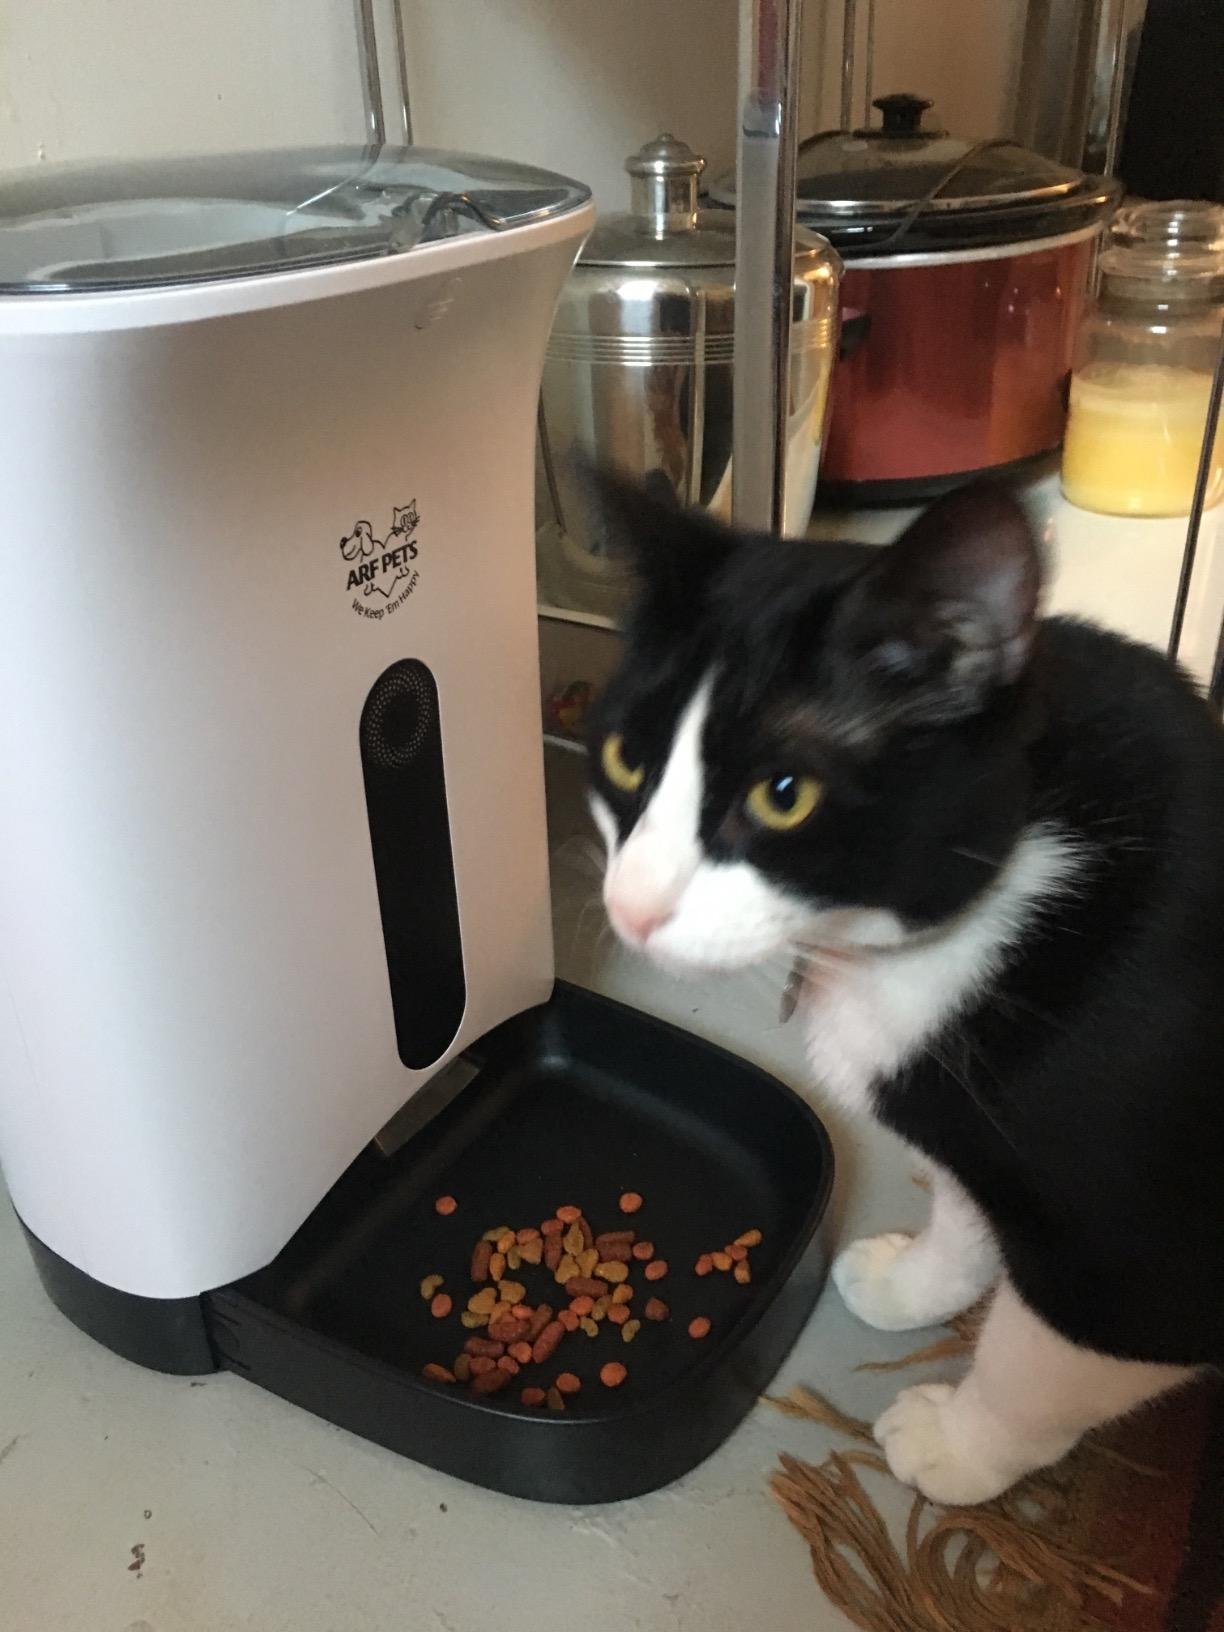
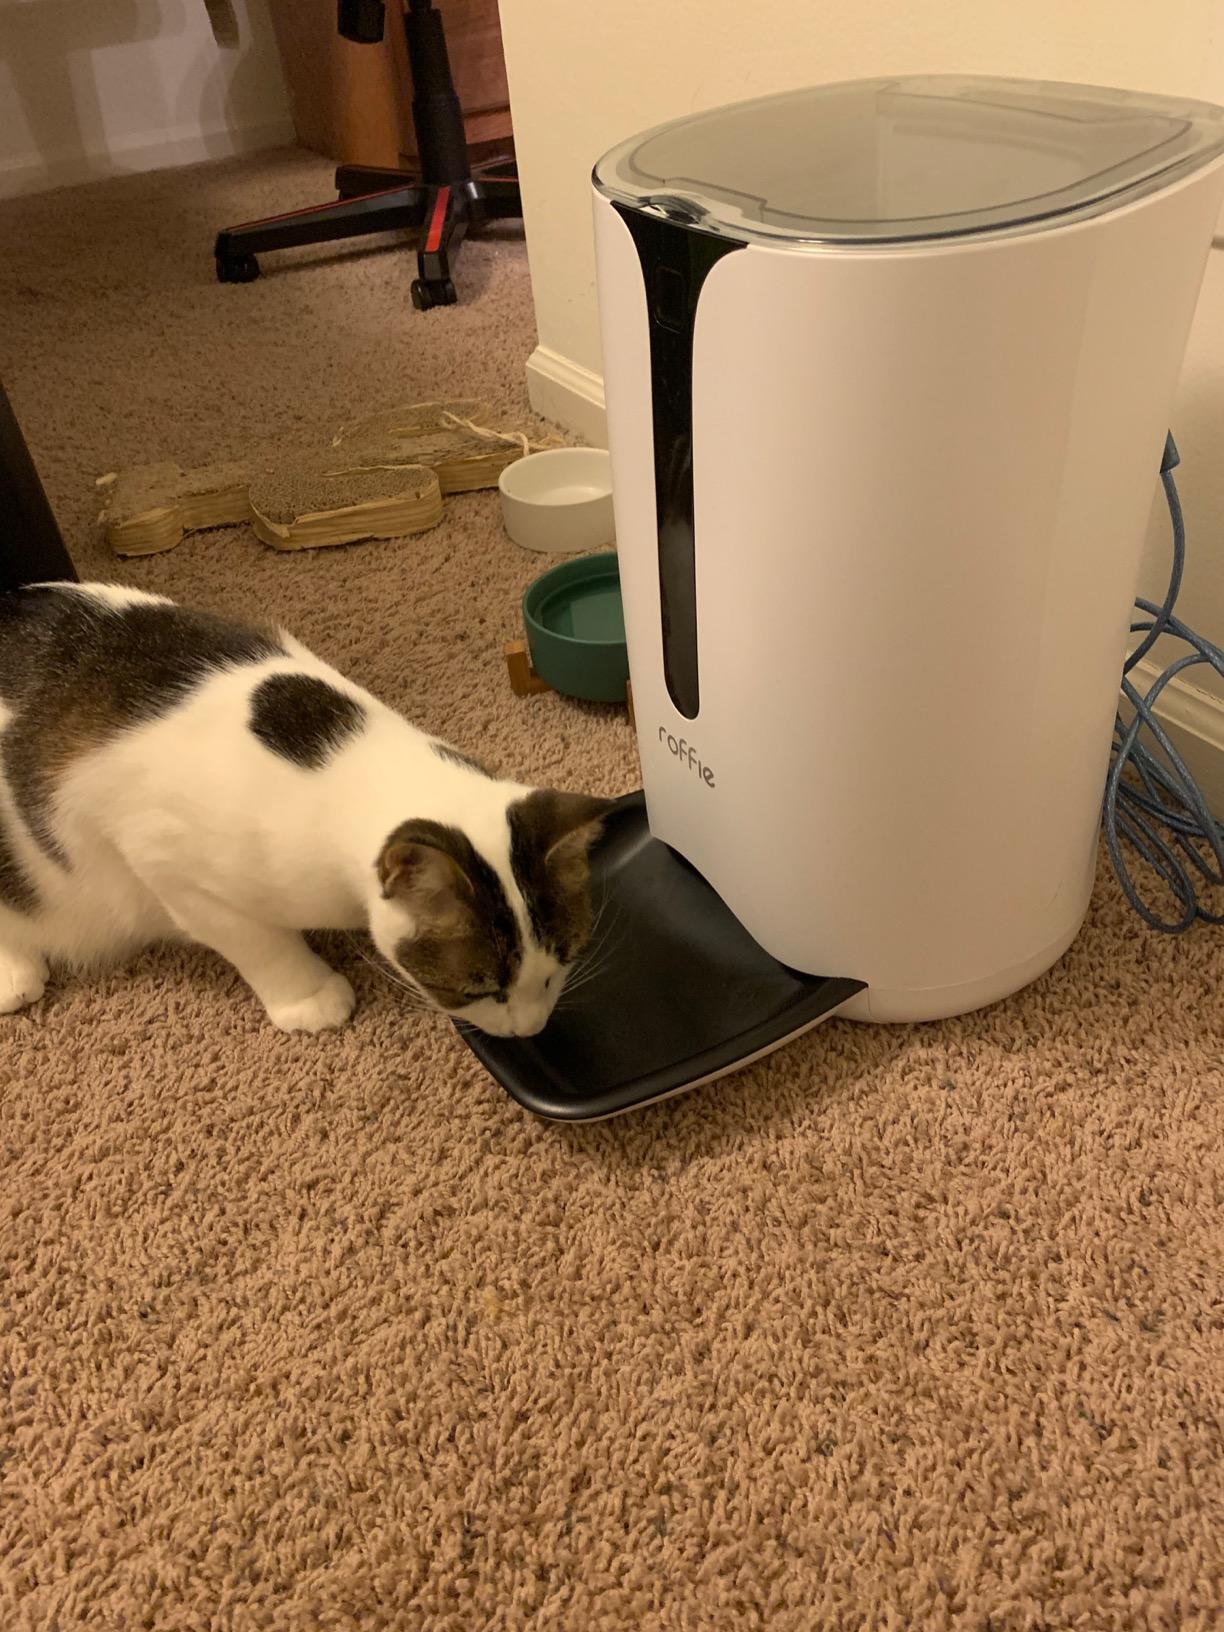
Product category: items_feeder
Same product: no